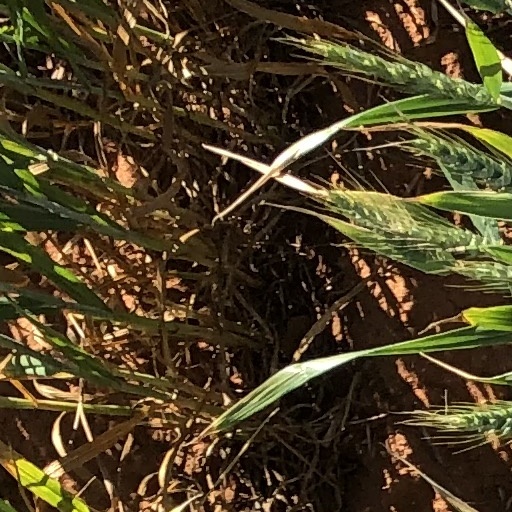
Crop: wheat